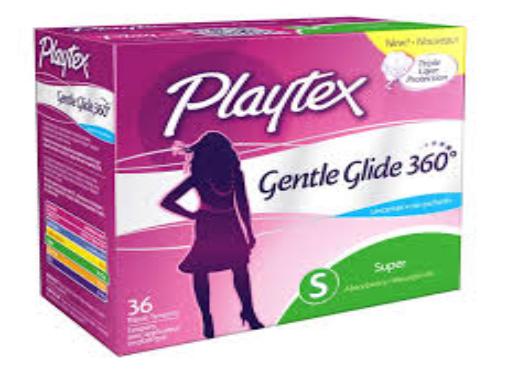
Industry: Necessities